Pierre Adolphe Valette

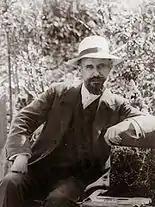
Photograph of Valette (date unknown)

Salford painter L. S. Lowry became a pupil of Valette, and expressed great admiration for his tutor, who taught him new techniques and showed him the potential of the urban landscape as a subject. He called him "a real teacher ... a dedicated teacher" and added: "I cannot over-estimate the effect on me of the coming into this drab city of Adolphe Valette, full of French impressionists, aware of everything that was going on in Paris".